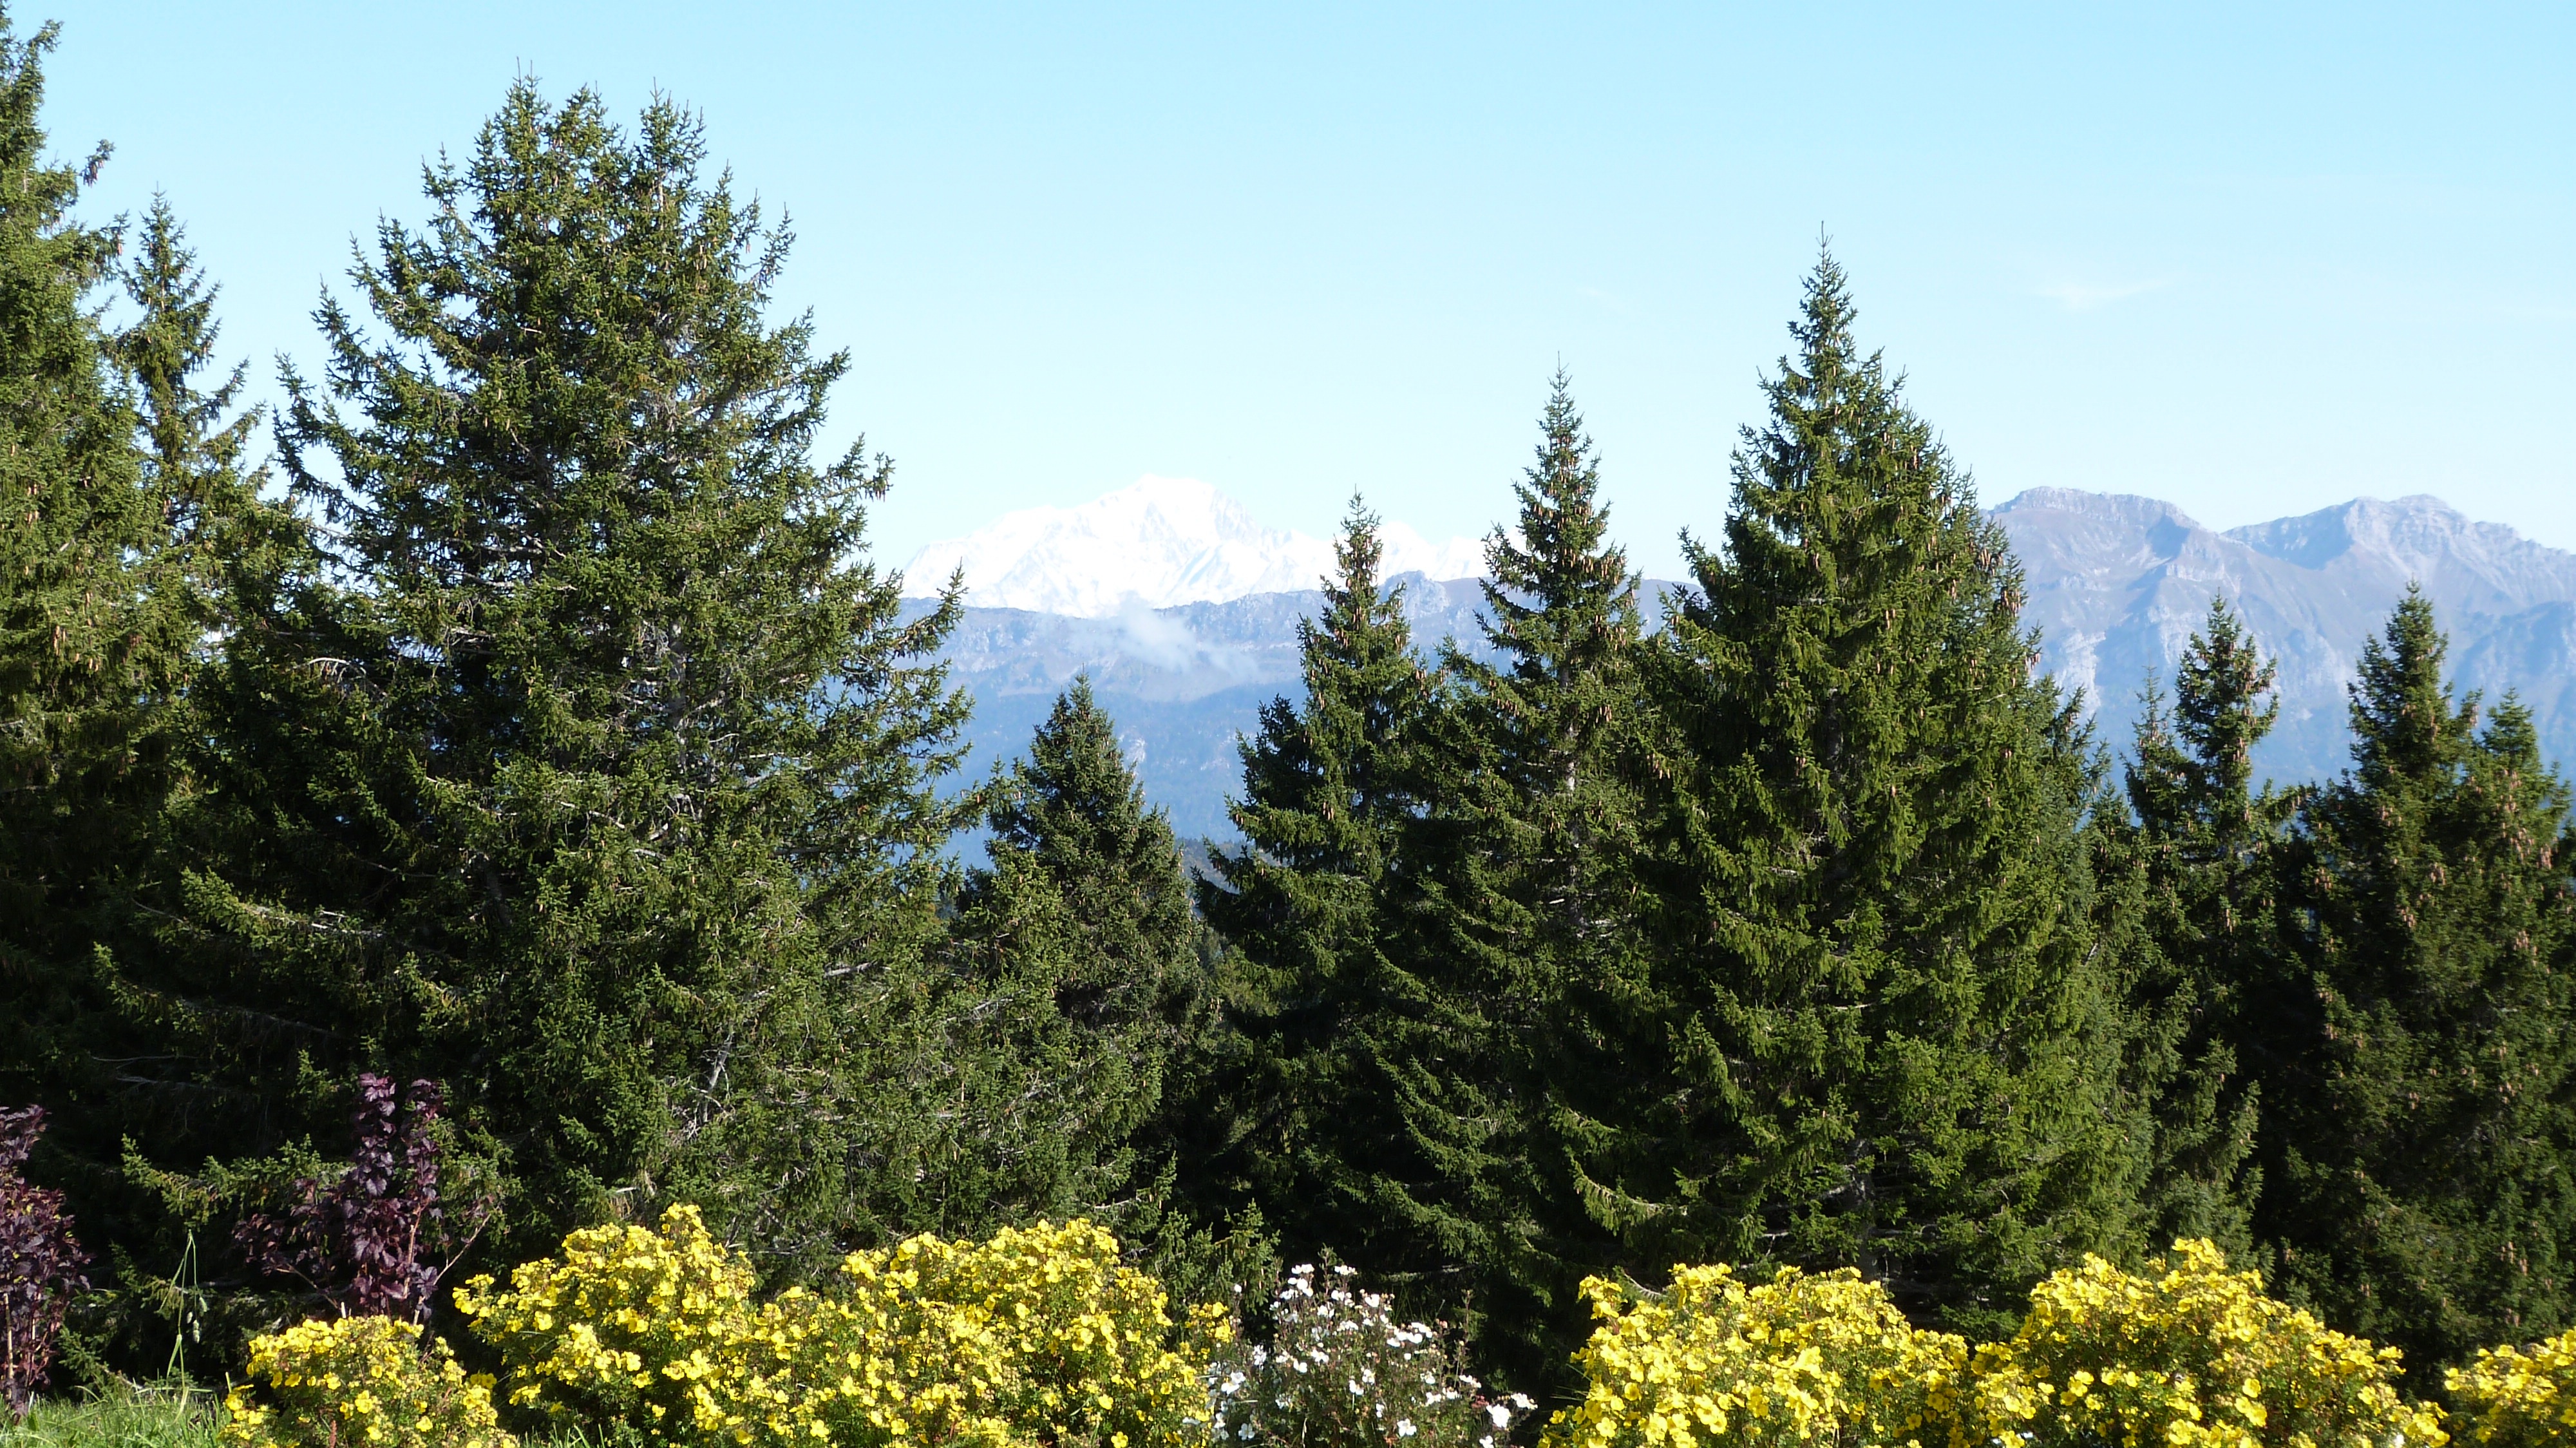
landscape, tree, nature, forest, wilderness, mountain, plant, trail, field, meadow, flower, mountain range, green, evergreen, fir, ridge, conifer, trees, spruce, vegetation, shrub, plateau, woodland, habitat, larch, ecosystem, biome, natural environment, woody plant, mountainous landforms, temperate broadleaf and mixed forest, temperate coniferous forest, land plant